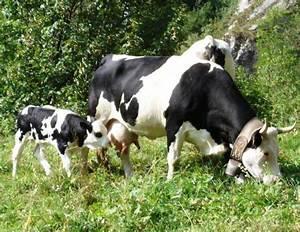
cow